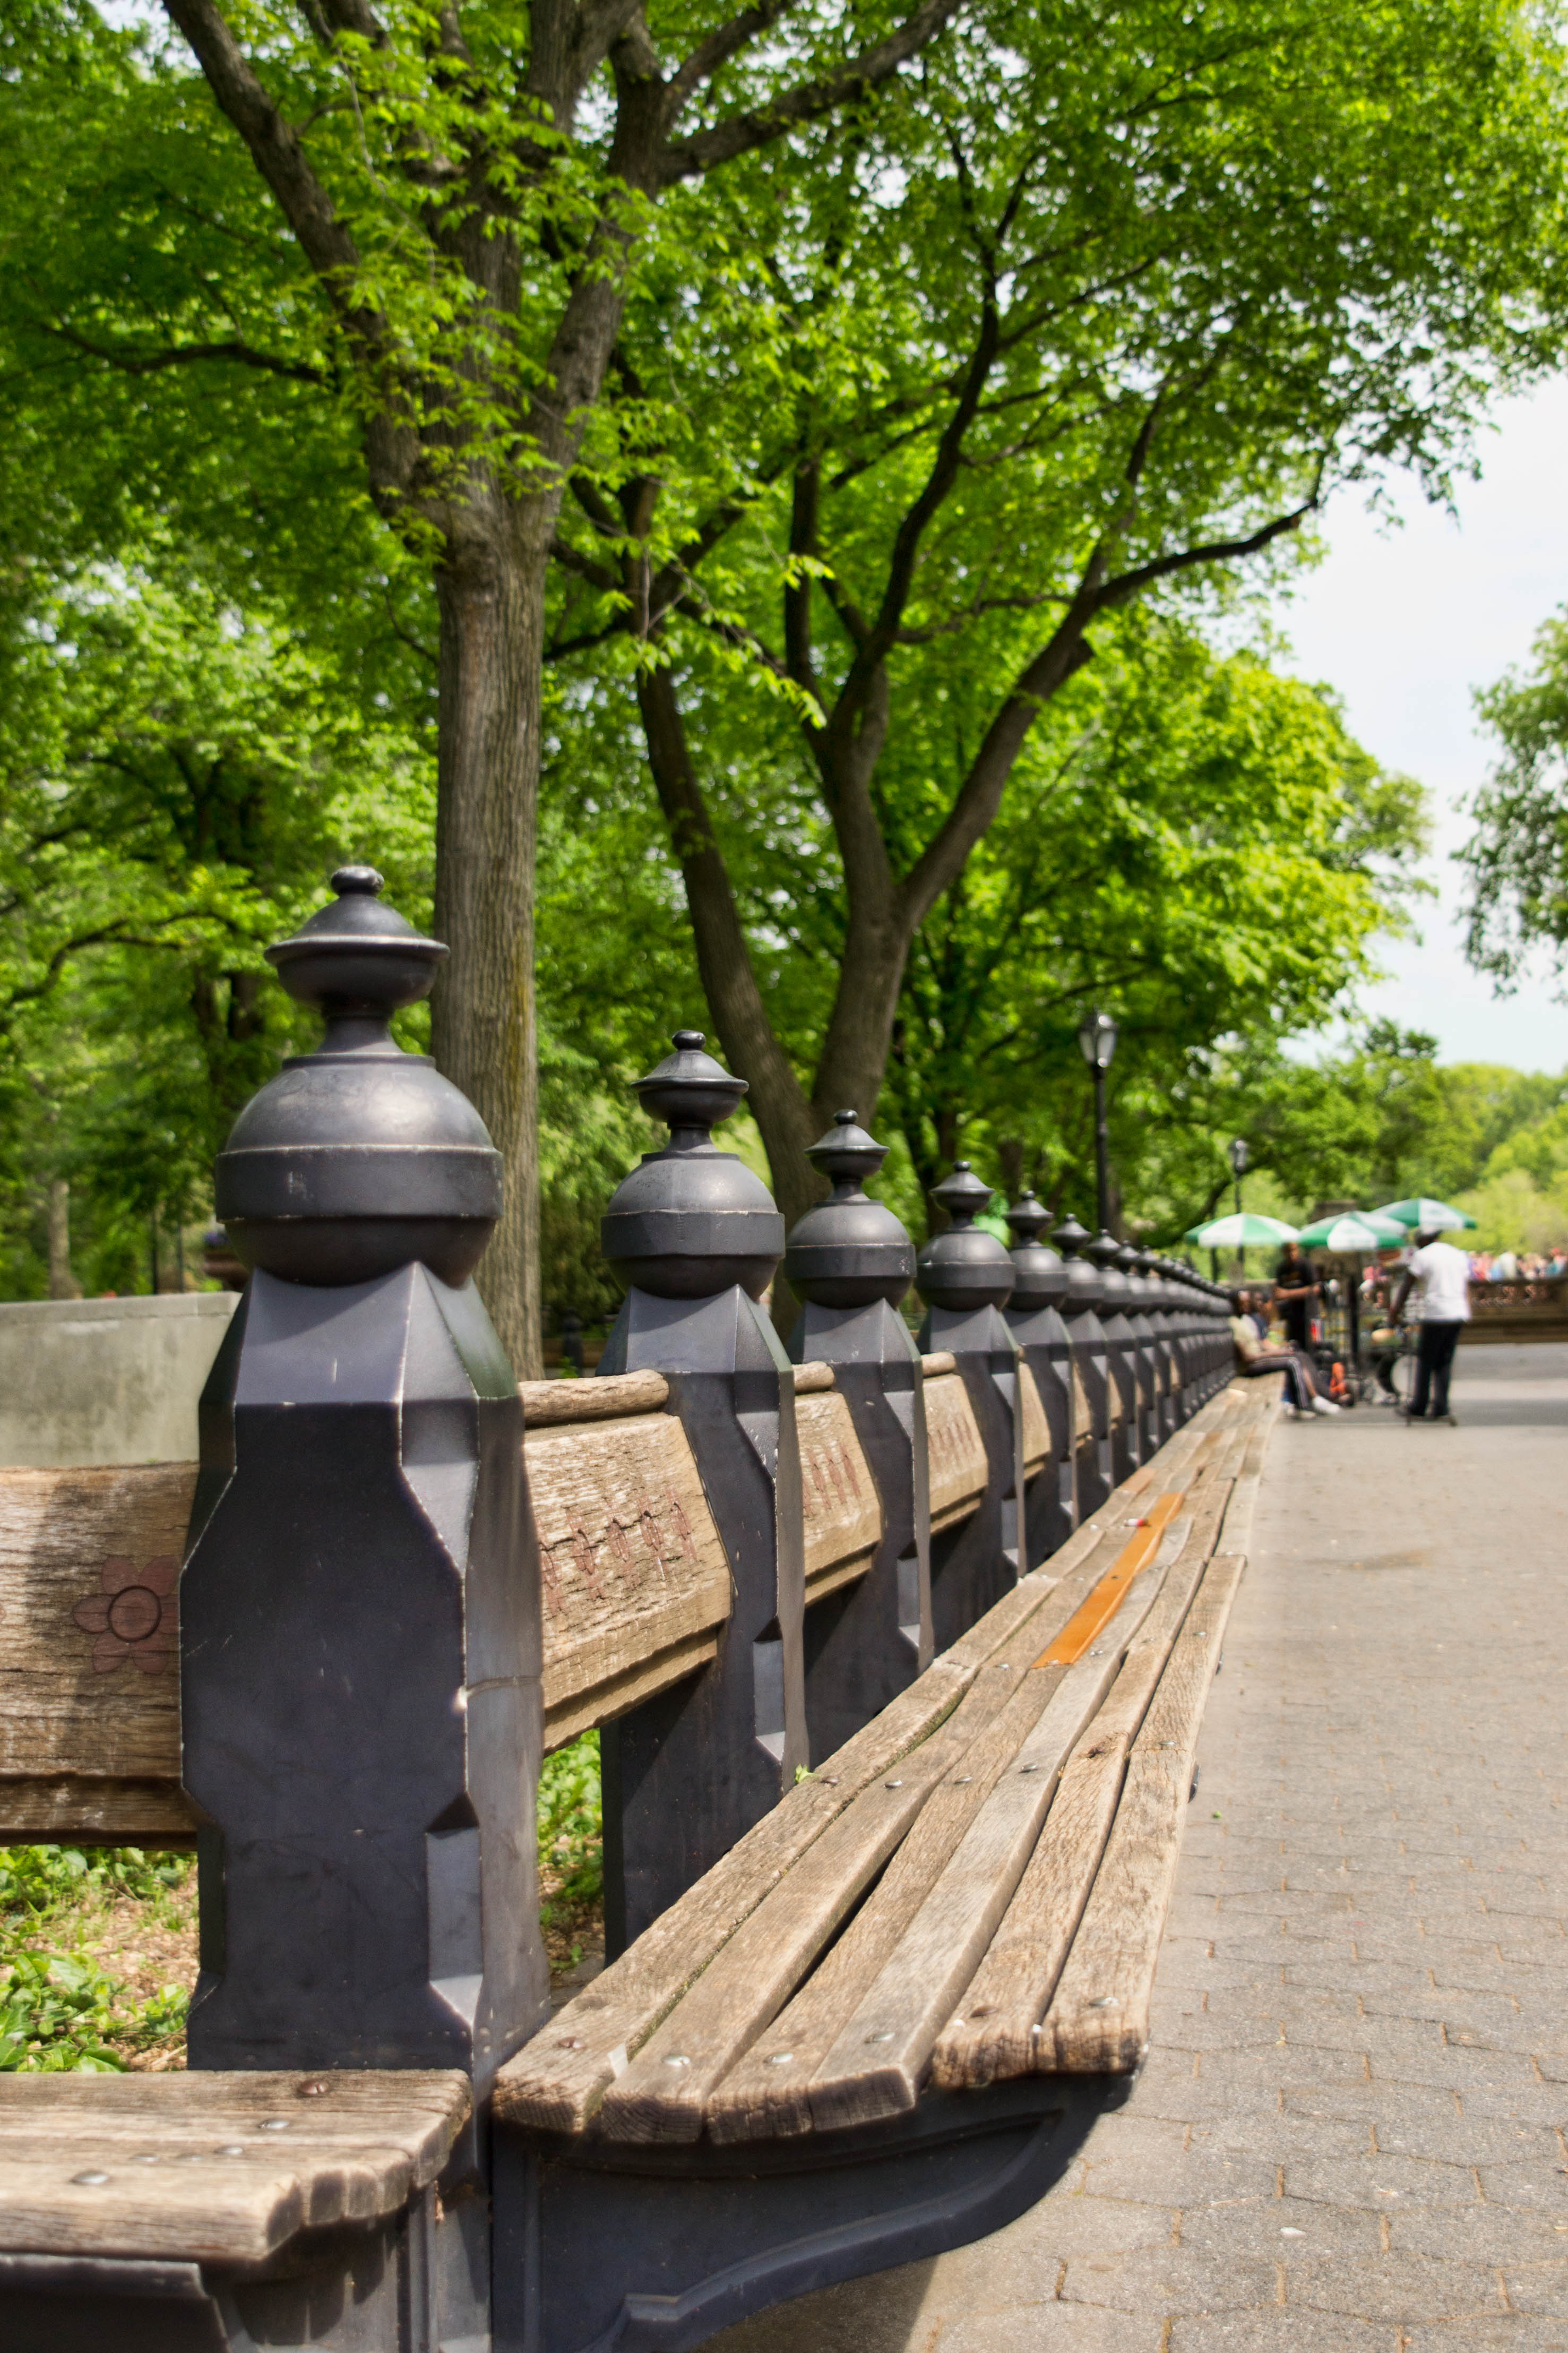
tree, wood, flower, manhattan, walkway, park, garden, streetphotography, memorial, newyork, shrine, centralpark, outdoor structure